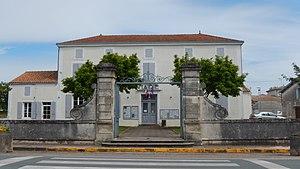
La mairie de Lussant (Charente-Maritime, France).
Lussant est une commune du Sud-Ouest de la France située dans le département de la Charente-Maritime.